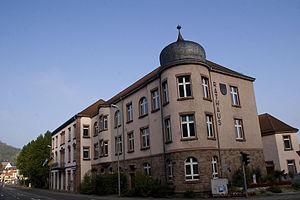
Landstuhl est une ville et chef-lieu du Verbandsgemeinde Landstuhl, dans l'arrondissement de Kaiserslautern, en Rhénanie-Palatinat, dans l'ouest de l'Allemagne.